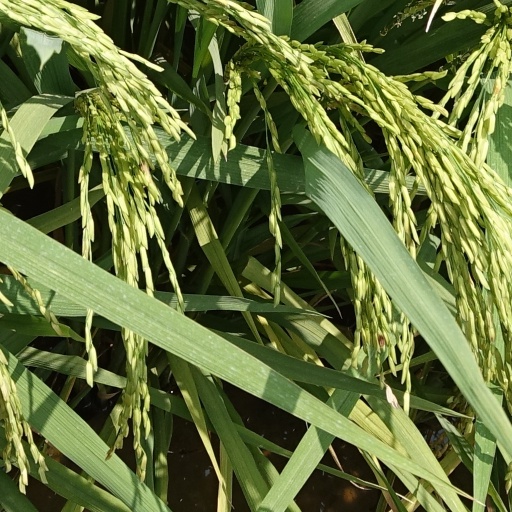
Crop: rice